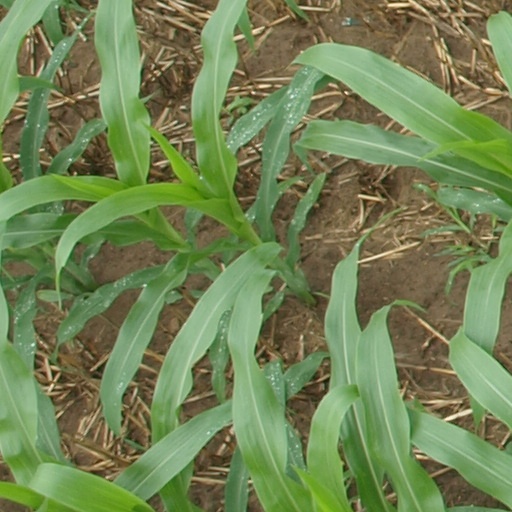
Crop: maize; corn